Römer

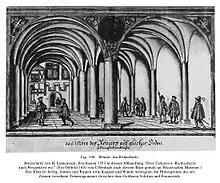
Entrance of the Römerhalle, 1553

In the following decades the façade was restored two additional times, in the years 1974 and 2005, and the houses on the "Römerberg" regained the neogothic look of 1900. The interior has also been redesigned. In 1988 the renovated city council meeting hall was completed.